Xi'an Jiaotong University

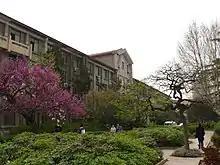
Old building in Xi'an Jiaotong University

As the major trading site of the Silk Road, Xi'an has emerged as the site of a major international university alliance associated with the One Belt, One Road initiative. The program was initiated by the principal Shuguo Wang, and it has held forums for it since 2015. The university is home to a vigorous international program of research and exchange, centered around the University Alliance of the Silk Road that was formed in 2015.